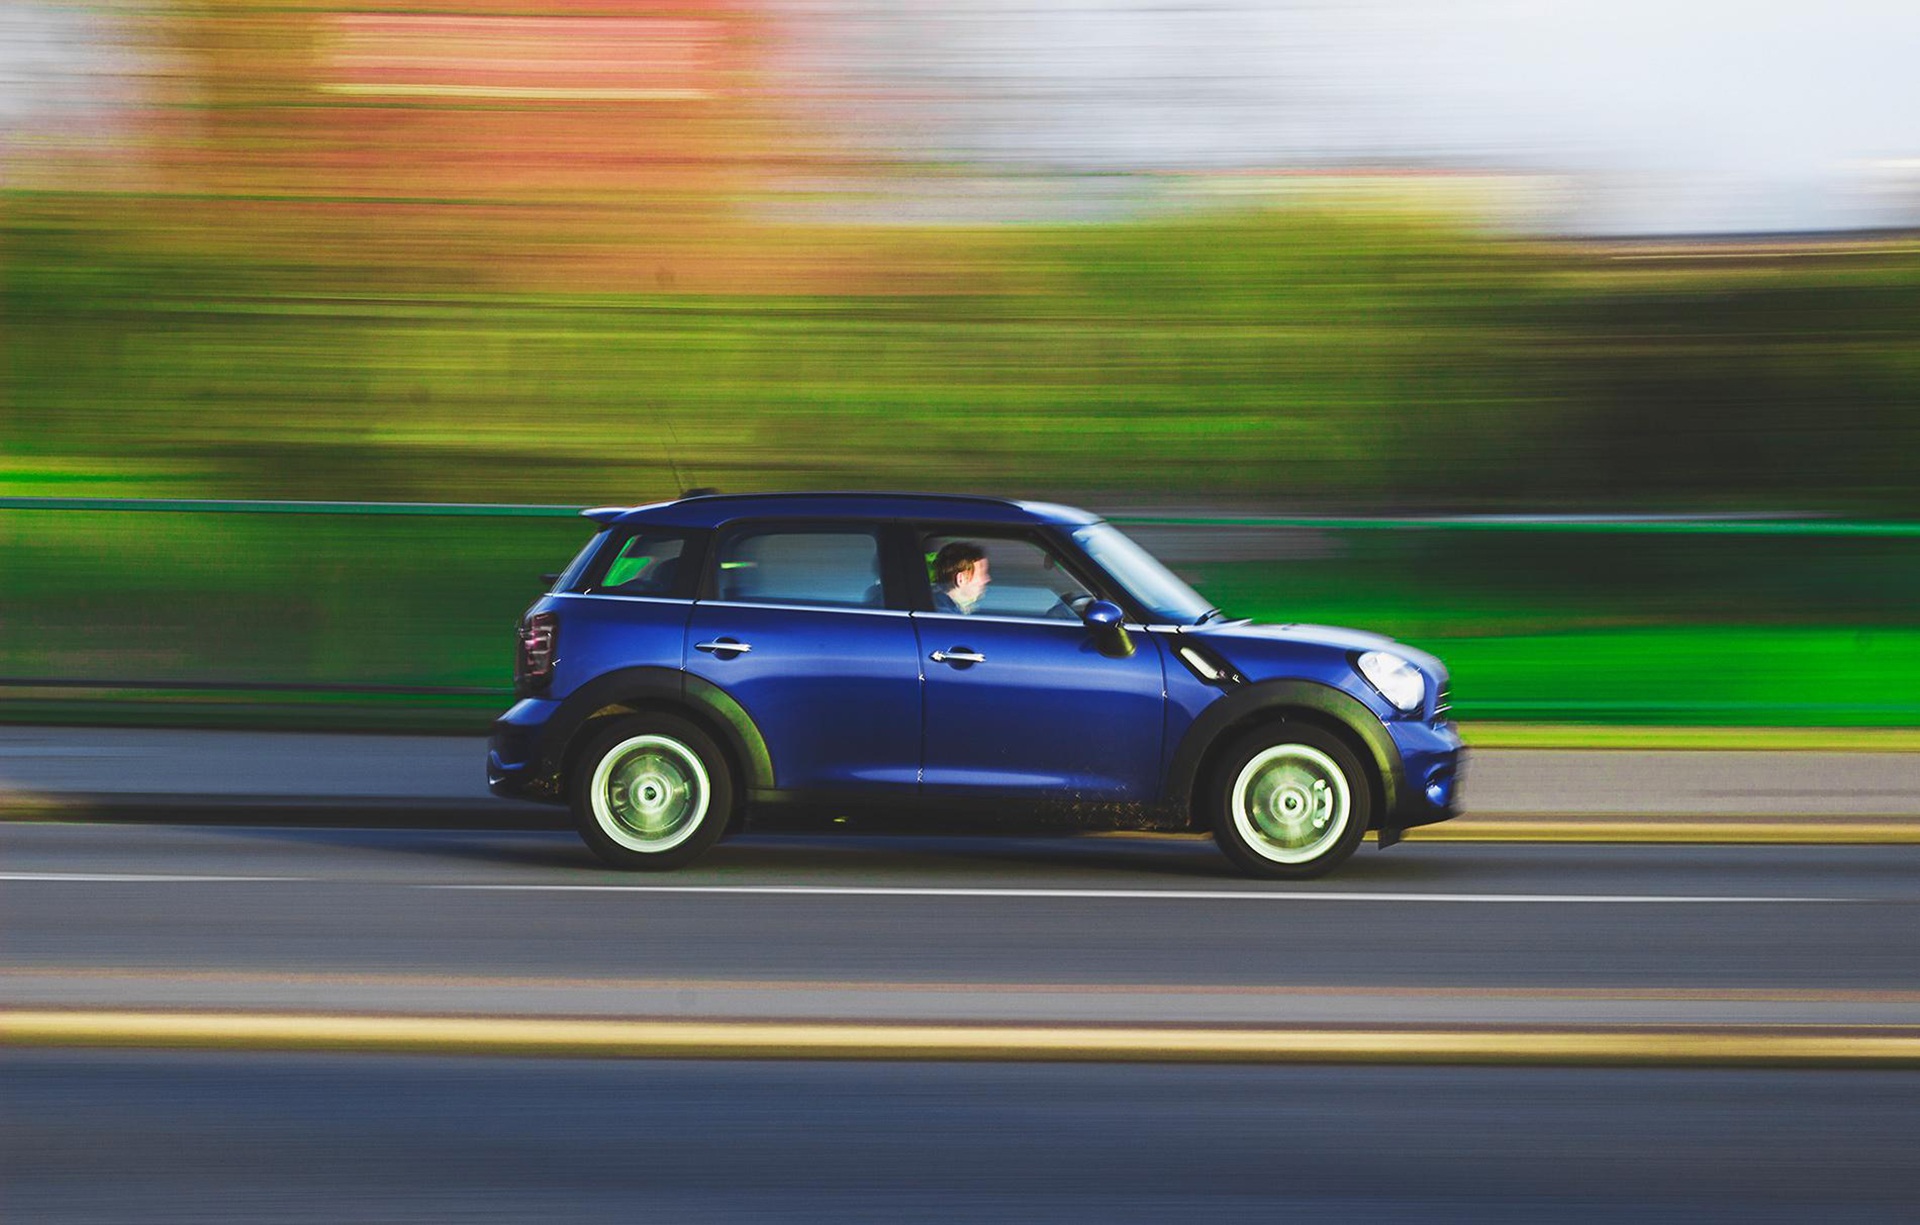
light, blur, road, traffic, street, car, automobile, travel, transport, line, vehicle, drive, auto, speed, movement, blurred, mini, way, bmw, fast, city car, sport utility vehicle, land vehicle, automobile make, automotive exterior, automotive design, luxury vehicle, family car, subcompact car, mini e